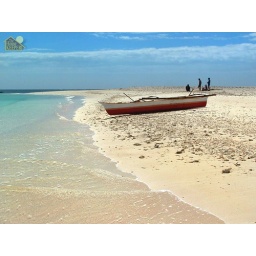
on a sand bar called &amp;quot;Naked Island&amp;quot; in Siargao, Surigao del Norte, Philippines. not available to tourists on high tide!:D